Jean-Marie Duthilleul

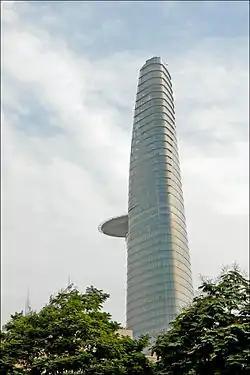
Bitexco Financial Tower

Duthilleul also designed stations in Seoul, Korea and Shanghai, China. He has also worked on projects at several cathedrals including the Notre Dame de Paris and Notre Dame de Strasbourg.